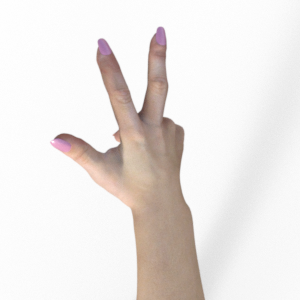
Label: scissors